Carbine

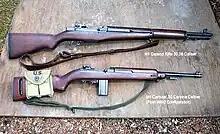
M1 Garand and M1 carbine

In late 1918, France developed the Chauchat-Ribeyrolles for tank crews to defend themselves. Developed from the Fusil Automatique Modèle 1917, the stock was replaced with a pistol grip, and the barrel is significantly shorter at resulting in an overall length of .